Israel and state-sponsored terrorism

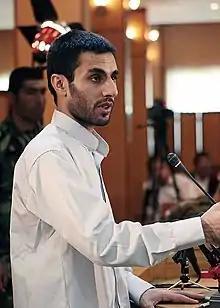
Abdolmalek Rigi, who according to Iranian officials, admitted to his extensive contacts with the Israeli Mossad.

Israel and Iran are belligerent enemies. Though they have never been at war, both nations make efforts to undermine the other's influence in the region through various means: diplomatic, economic, and military. This includes the use of (often armed) proxies, which facilitate indirect conflict between the powers, and in the case of Iranian proxies Hamas and Hezbollah, outright war. The Israeli government supports various armed groups in its conflict with Iranian government.